St Edern's Church, Bodedern

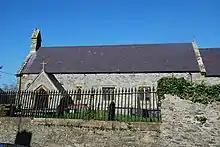
The church as seen from the road

The church has national recognition and statutory protection from alteration as it has been designated as a Grade II* listed building – the second-highest of the three grades of listing, designating "particularly important buildings of more than special interest". It was given this status on 5 April 1971 because it was regarded as "a good example of a late medieval church, its character maintained in the late 19th-century restoration and rebuilding work, and retaining some of the medieval fabric and windows". Cadw (the Welsh Government body responsible for the built heritage of Wales and the inclusion of Welsh buildings on the statutory lists) also notes "some finely detailed fittings including the chancel screen, reredos, pulpit and reading desk with 17th-century carved panels, and also a late 18th-century gallery at the west end."